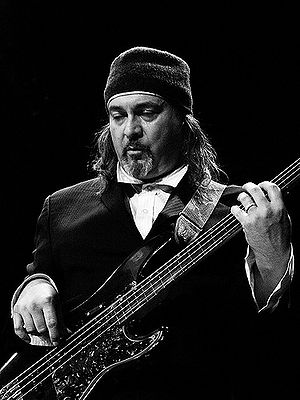
Material (gruppe)
Material er en musikgruppe der blev dannet i 1979. Dens frontfigur er basguitaristen Bill Laswell.